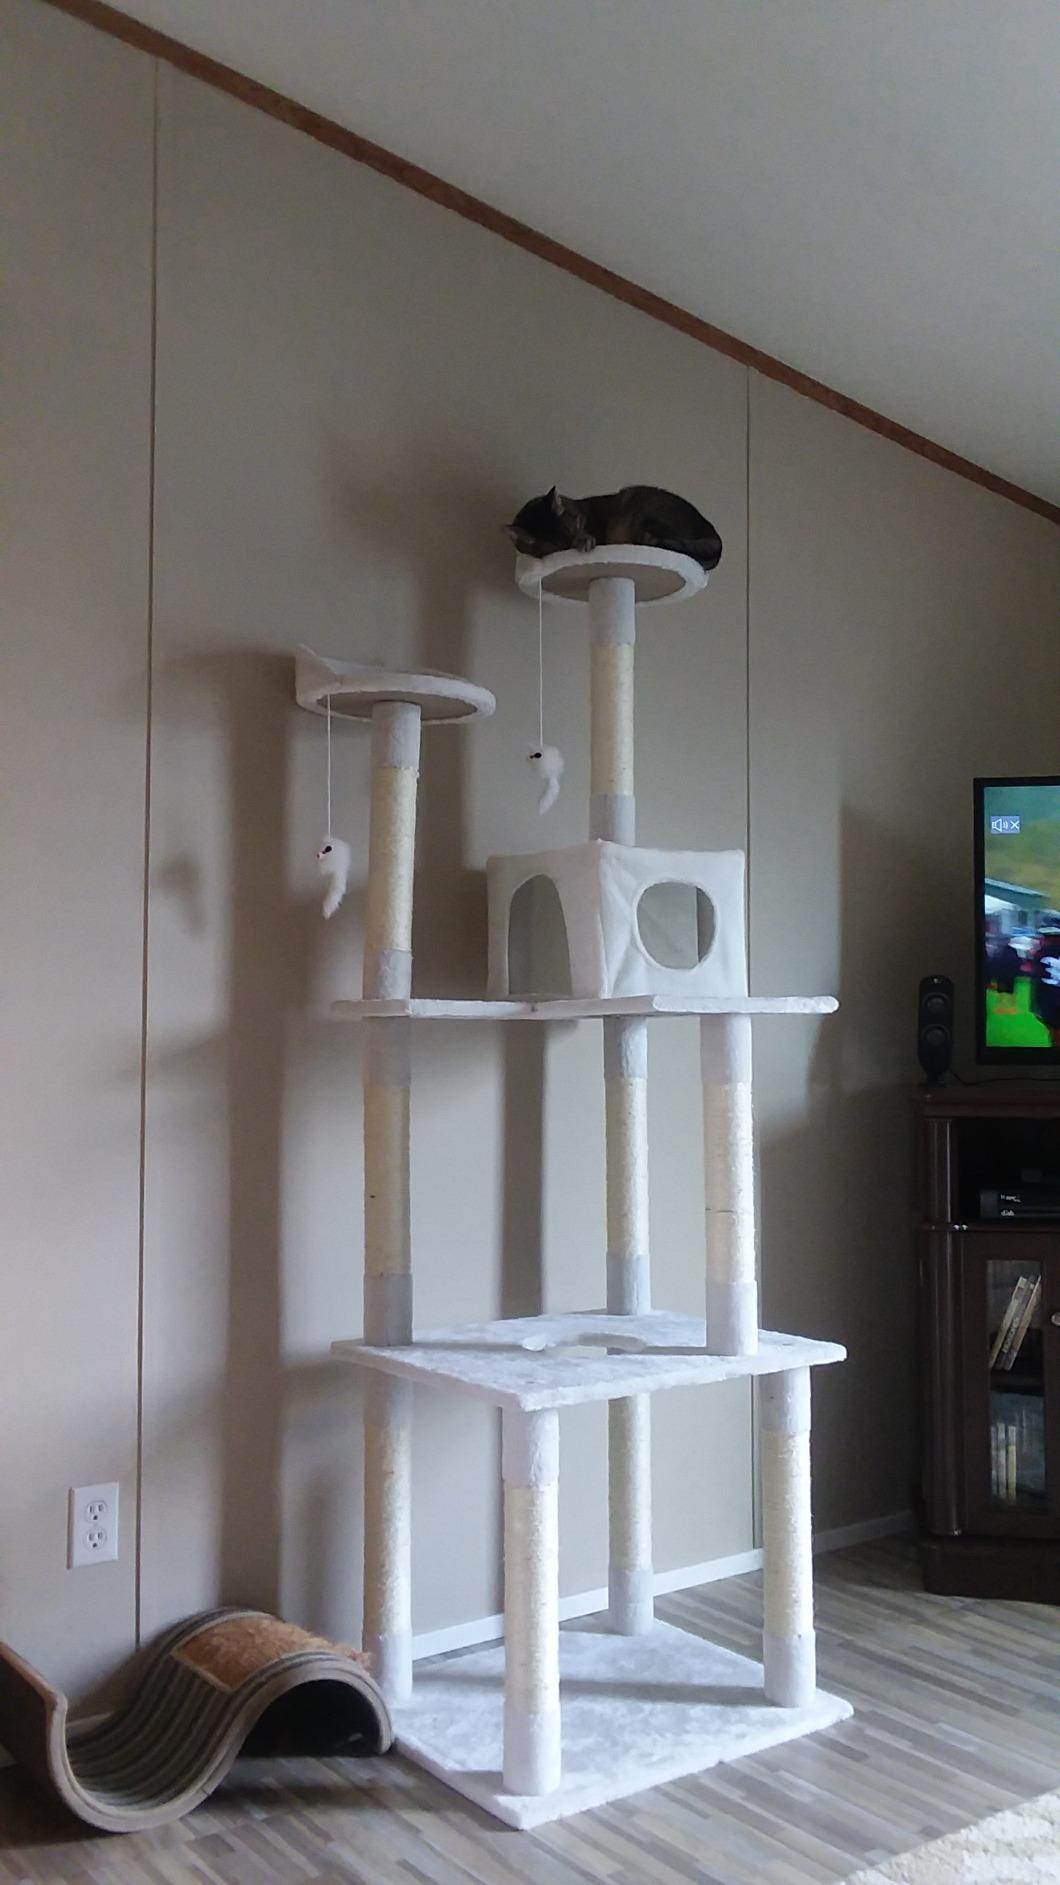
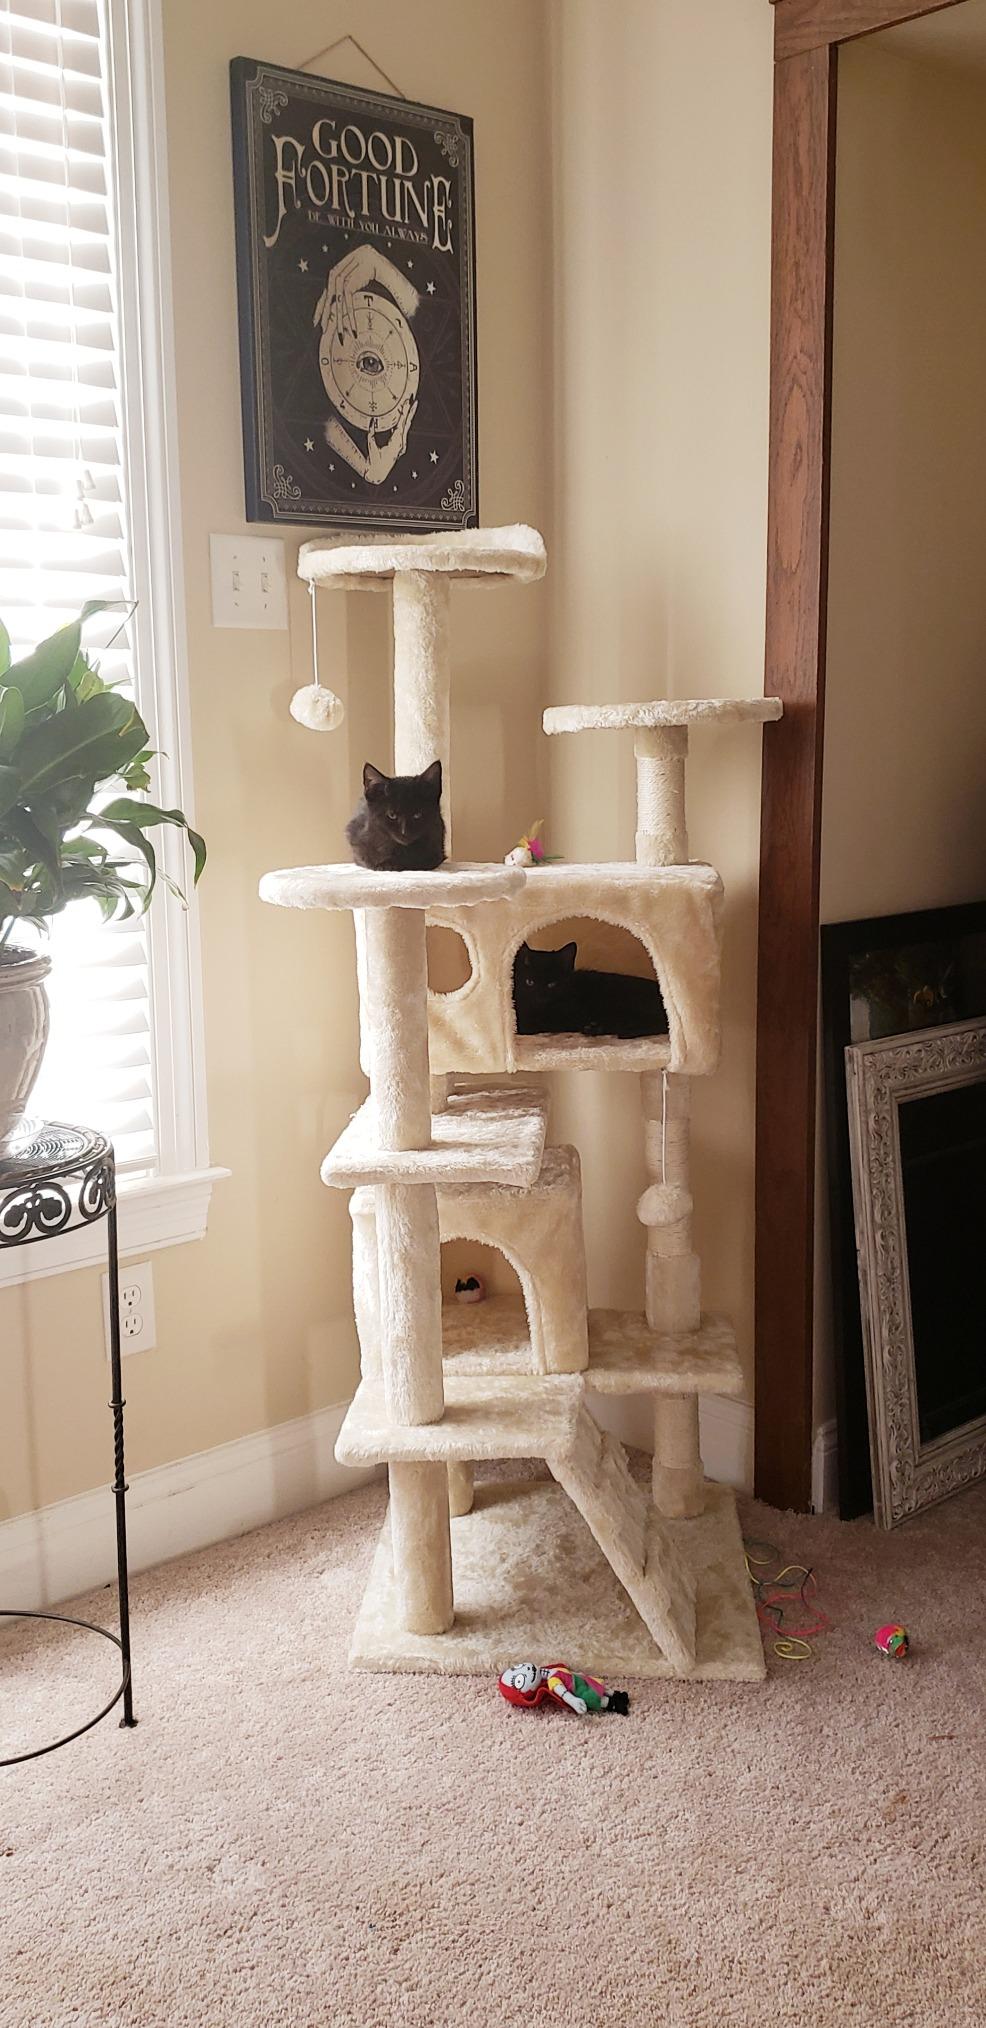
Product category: items_cat tree
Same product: no